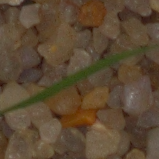
Label: loose_silkybent